San Francisco–Oakland Bay Bridge

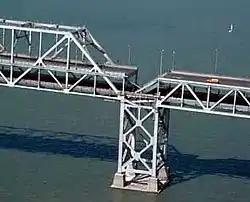
A collapsed section of roadway deck after the 1989 earthquake

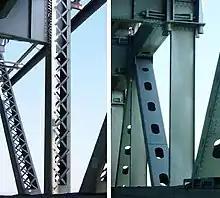
Obsolete hot riveted laced ties (left, original eastern span) and bolted box beam retrofit (right, western span)

Automobile traffic increased dramatically in the ensuing decades of the bridge's opening. This, among other things, resulted in the Key System's decline. By the 1960s, having rails on the bridge had become obsolete and a detriment to traffic, as they carried nothing on them. Work began on removing the tracks in October 1963. After the work was completed, the Bay Bridge was reconfigured with five lanes of westbound traffic on the upper deck and five lanes of eastbound traffic on the lower deck. The Key System originally planned to end train operations in 1948, when it replaced its streetcars with buses, but Caltrans did not approve of this. Trucks had their ban lifted and were allowed on the top deck for the first time. Due to this, the upper deck was retrofitted to handle the increased loads, with understringers added and prestressing added to the bottom of the floor beams. This retrofit is still in place today and is visible to Eastbound traffic on the western span.